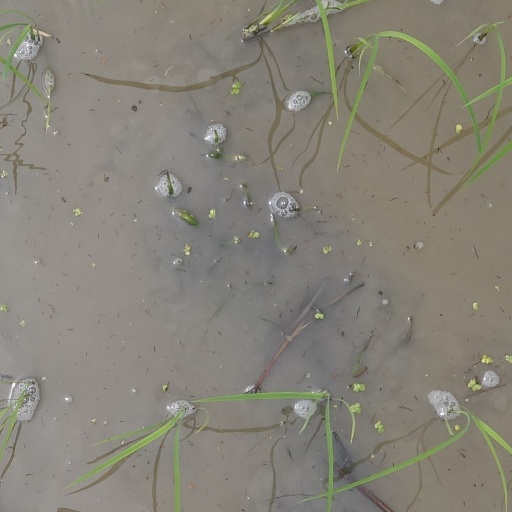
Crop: rice